Albert C. Thompson

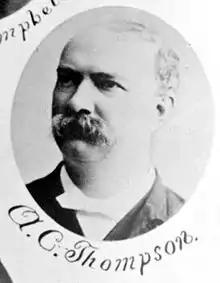
c. 1887

Albert Clifton Thompson (January 23, 1842 – January 26, 1910) was an American lawyer and Civil War veteran who served as a United States representative from Ohio and a United States district judge of the United States District Court for the Southern District of Ohio.